Battle of Hellzapoppin Ridge and Hill 600A

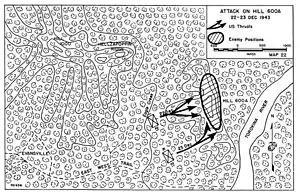
The attack on Hill 600A 22–23 December 1943

Upon receipt of the report, Turnage decided to establish a platoon-sized outpost on the hill, and on 22 December a force from the 3rd Battalion, 21st Marines, which included heavy weapons support and an artillery forward observer, was sent out to occupy it. The Japanese, however, had returned during the night following the battle and had retaken the position and established themselves firmly. Heavy fire prevented the Marines from advancing and forced them to call back to regimental headquarters for reinforcements.